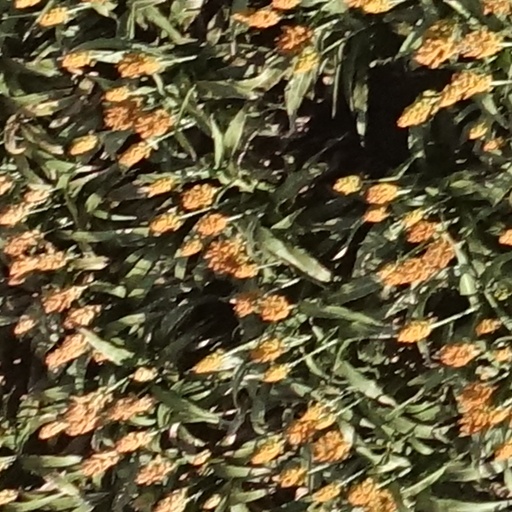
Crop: sorghum